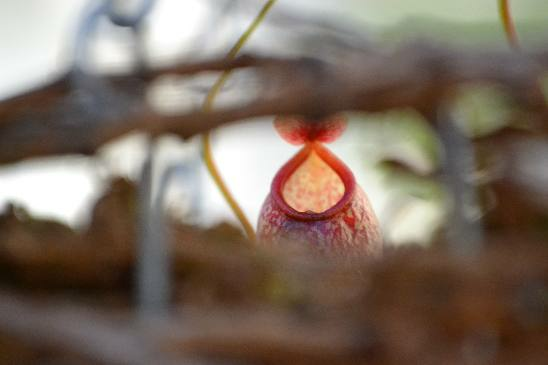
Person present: No